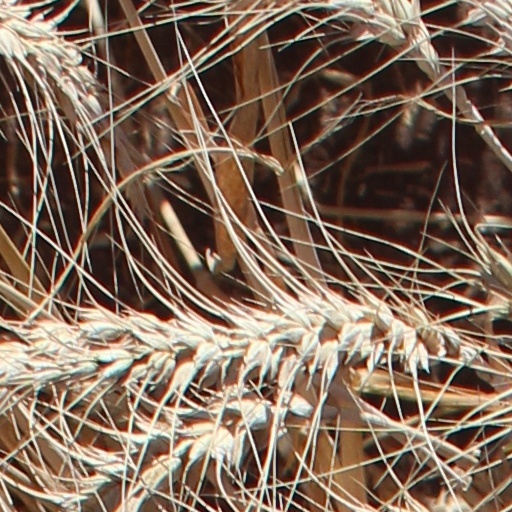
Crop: wheat